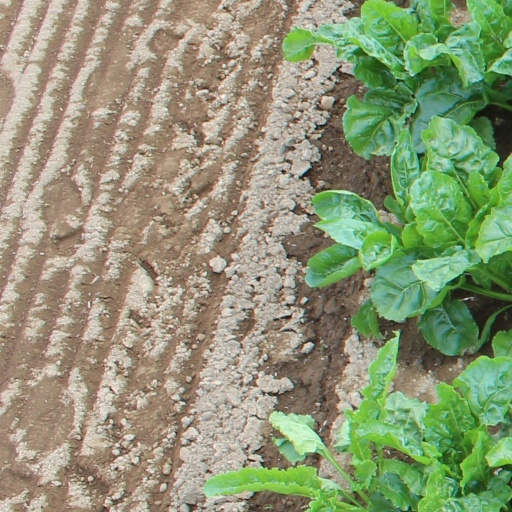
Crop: sugar beet